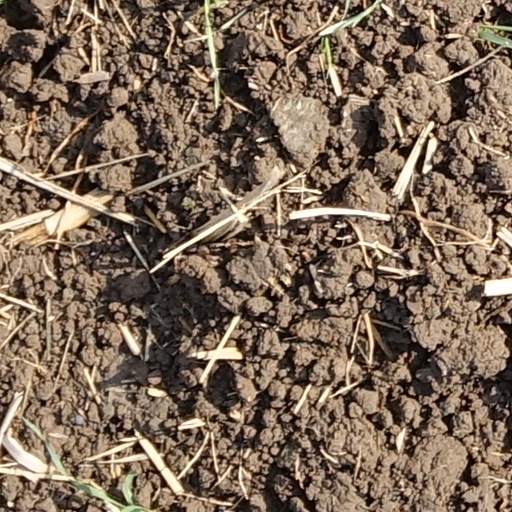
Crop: wheat